Waldemar Prusik

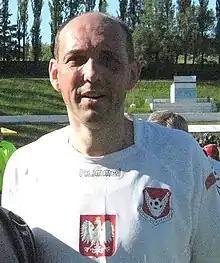
Prusik in 2009

Waldemar Prusik (born 27 July 1961) is a Polish former professional footballer who played as a midfielder.